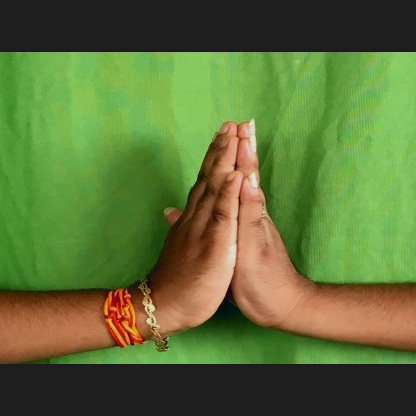
Mudra: Anjali